John DeLorean

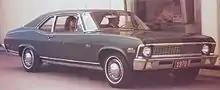
The redesigned 1970 Chevrolet Nova was released under DeLorean's leadership of GM's Chevrolet division

By this time, DeLorean earned an annual salary of $200,000, with yearly bonuses of up to $400,000. He was ubiquitous in popular culture. At a time when business executives were typically conservative, low-key individuals in three-piece suits, DeLorean wore long sideburns and unbuttoned shirts. He invited Ford president Lee Iacocca to serve as best man at his second wedding.